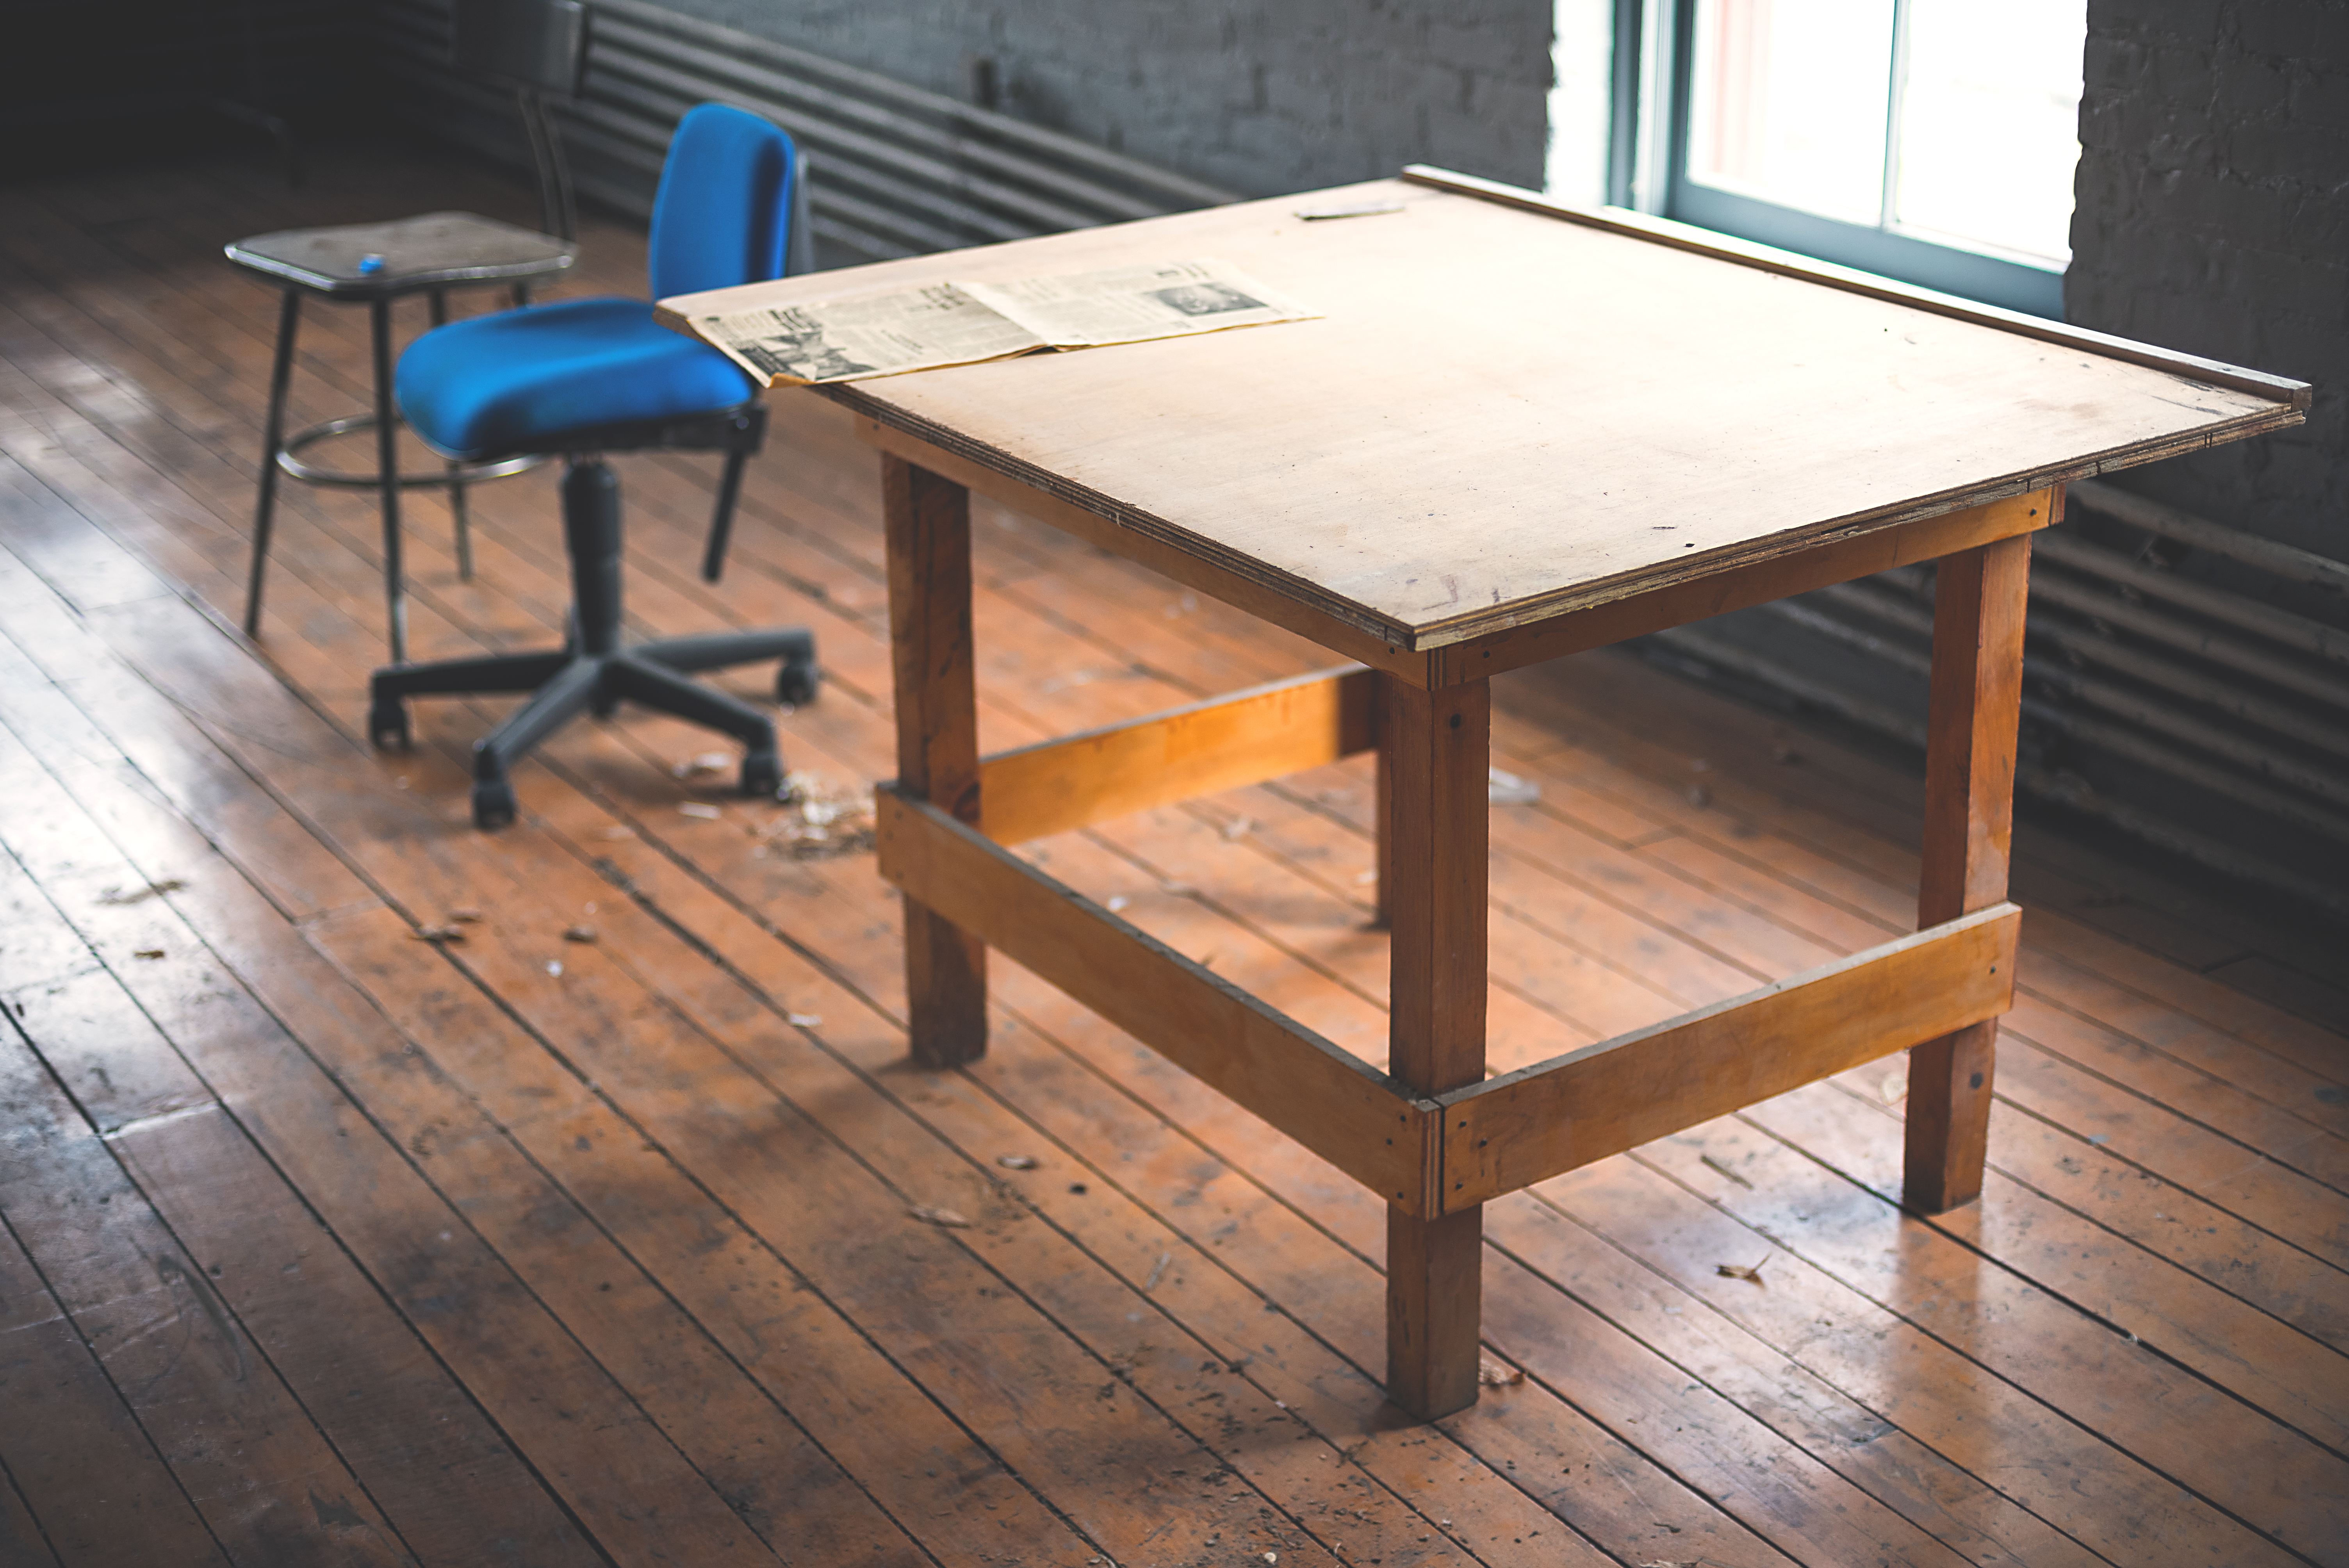
desk, table, wood, chair, floor, window, furniture, hardwood, man made object